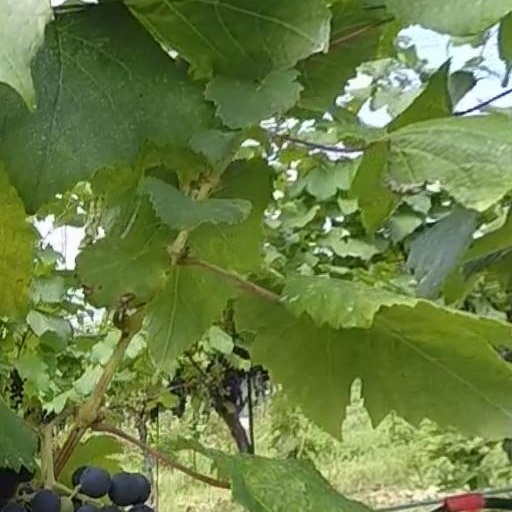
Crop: grape